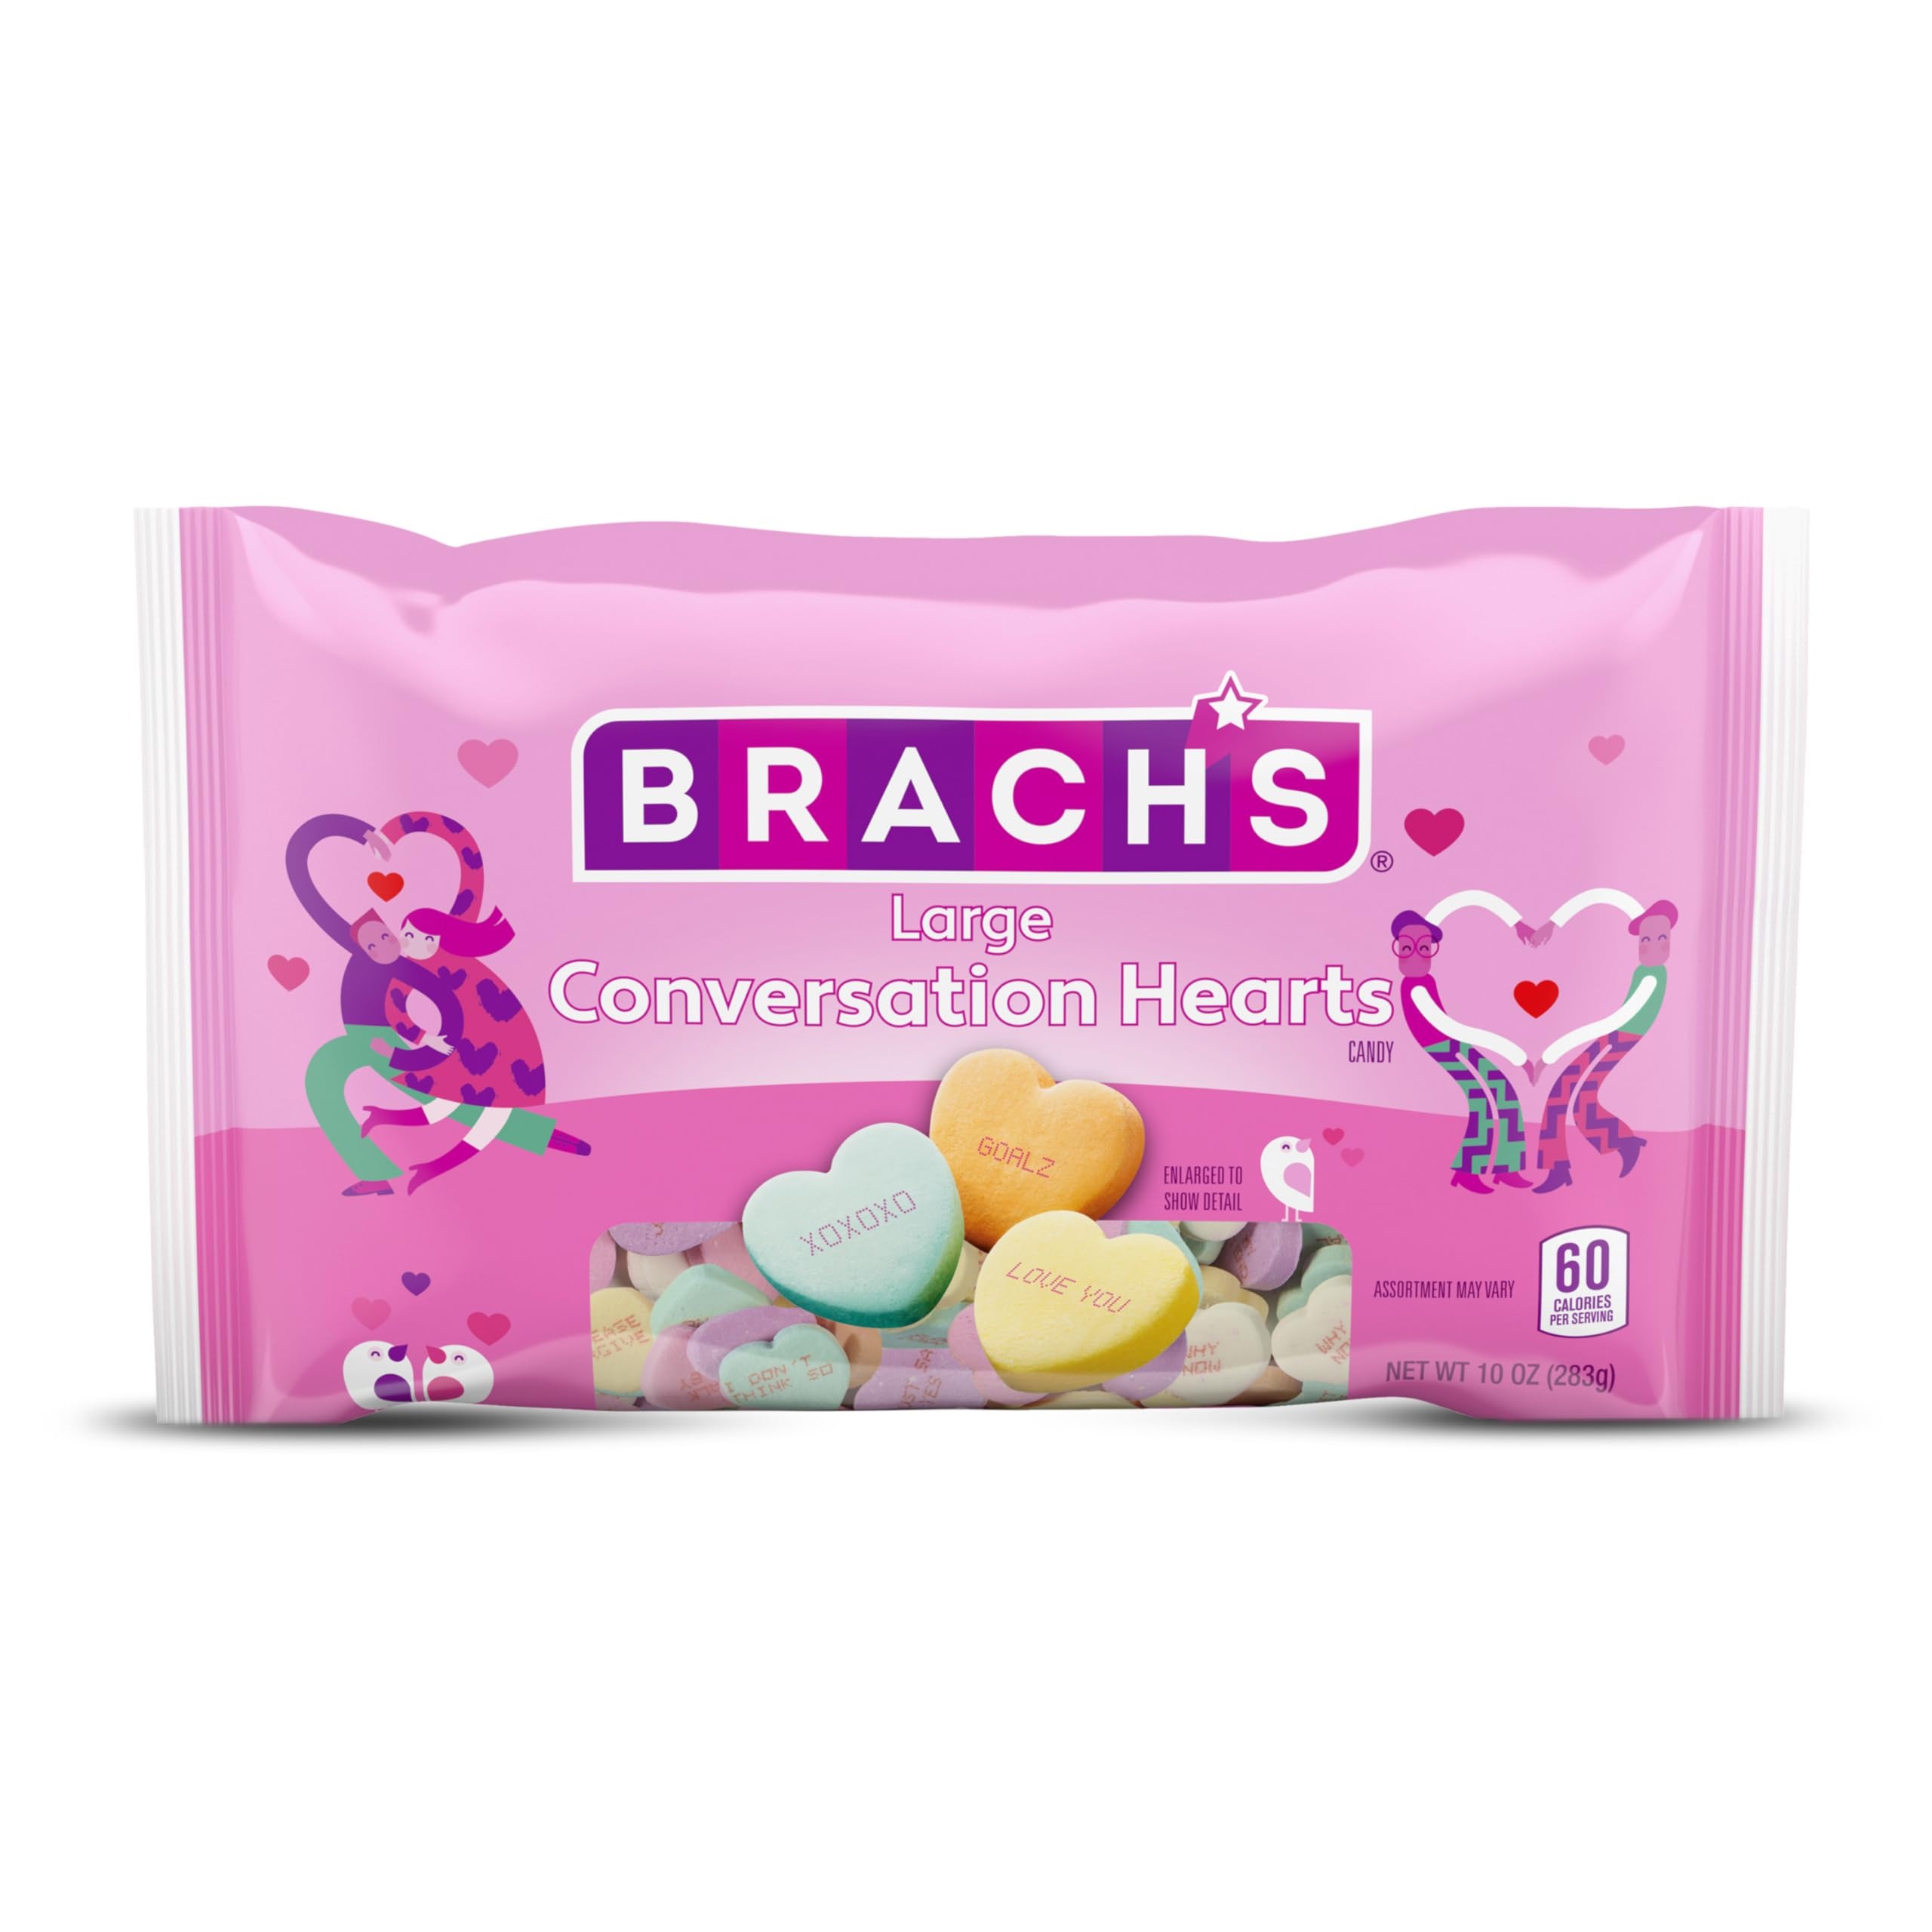
Item Name: Brach's Large Conversation Hearts, Valentine's Day Candy, 10oz
Bullet Point 1: ICONIC, HEART-SHAPED FAVORITE: Brach’s Large Conversation Hearts are a Valentine’s classic in a bigger size for even more fun and sweetness.
Bullet Point 2: FLAVORS EVERYONE WILL LOVE: Select your favorite flavor or try one of each! These crunchy candies come in Grape, Cherry, Banana, Orange, Lemon-Lime, and Wintergreen.
Bullet Point 3: BRIGHT AND PLAYFUL COLORS: Every handful offers a rainbow of delightful colors that look great in any candy dish or treat bag.
Bullet Point 4: SHARE CUTE SAYINGS: Conversation Hearts would just be regular candies without the words! These large hearts have plenty to say like “XOXOXO,” “GOALZ,” and the classic “LOVE YOU.”
Bullet Point 5: COUNTLESS WAYS TO GET CREATIVE: With their large size, it’s easy to add a big pop of color and easy-to-read sayings to your baking, sweet treats, or Valentine’s Day treat bags.
Value: 10.0
Unit: Ounce

Price: 6.19